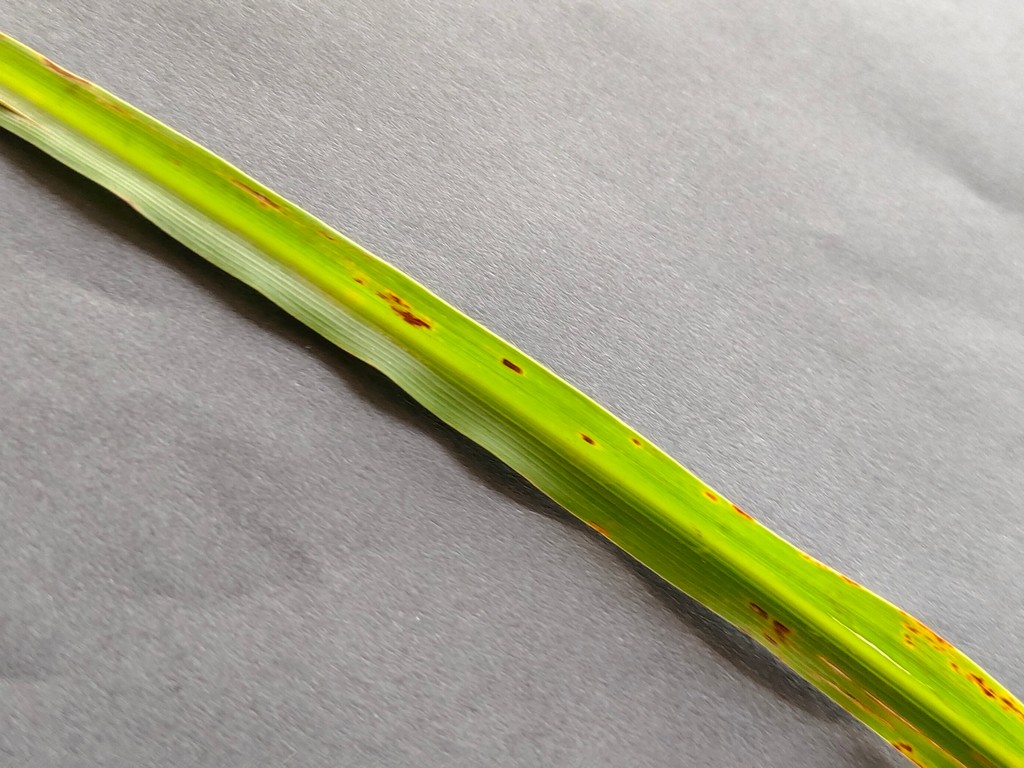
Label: Unhealthy